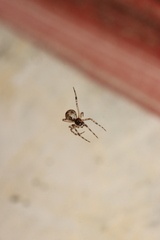
Species: Parasteatoda_tepidariorum